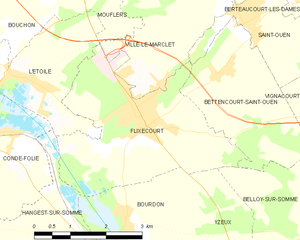
Carte des communes françaises Flixecourt